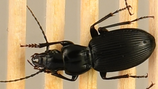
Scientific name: Pterostichus lachrymosus
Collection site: Mountain Lake Biological Station NEON (MLBS), plot MLBS_009